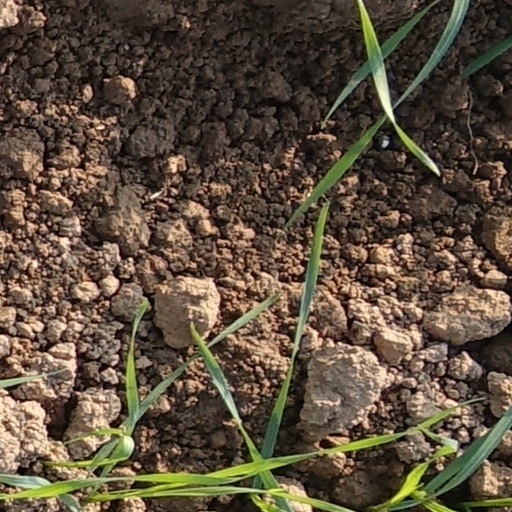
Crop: wheat